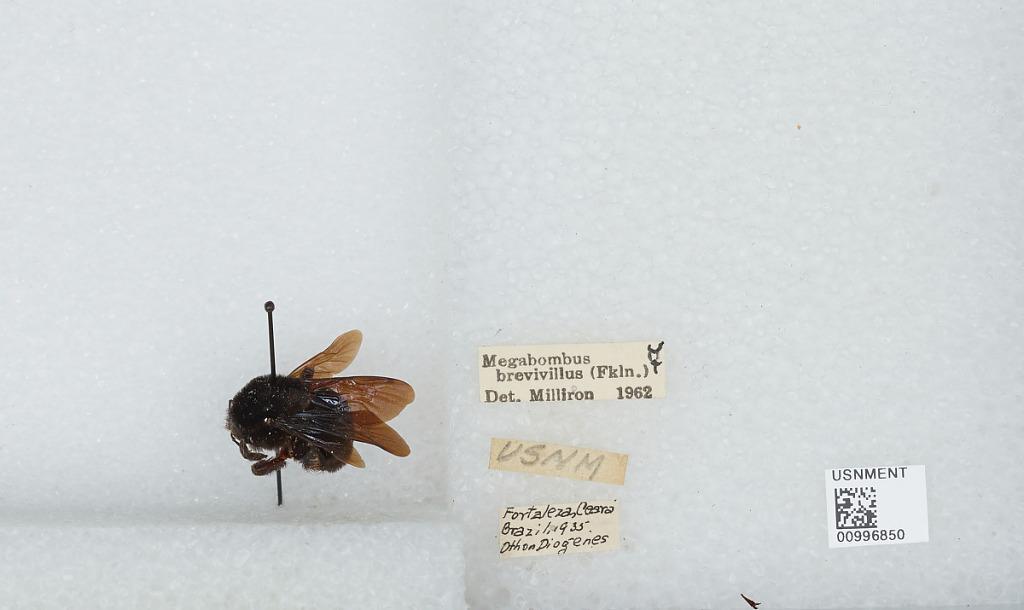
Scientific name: Bombus (Bombus) brevivillus Franklin
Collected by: F. Plaumann
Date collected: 1951-4-11
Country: Brazil
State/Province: Ceará
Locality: Fortaleza
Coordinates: -3.7183, -38.5428
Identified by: Milliron